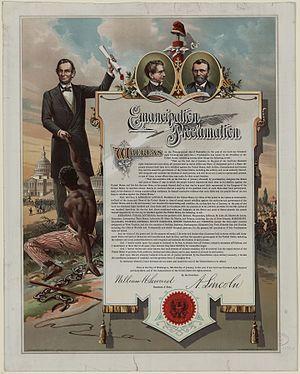
L’abolition de l'esclavage consiste à interdire juridiquement l'esclavage. Des exemples ponctuels et localisés d'affranchissement, l'interdiction légale de l'esclavage, étendue à toutes les catégories de population.